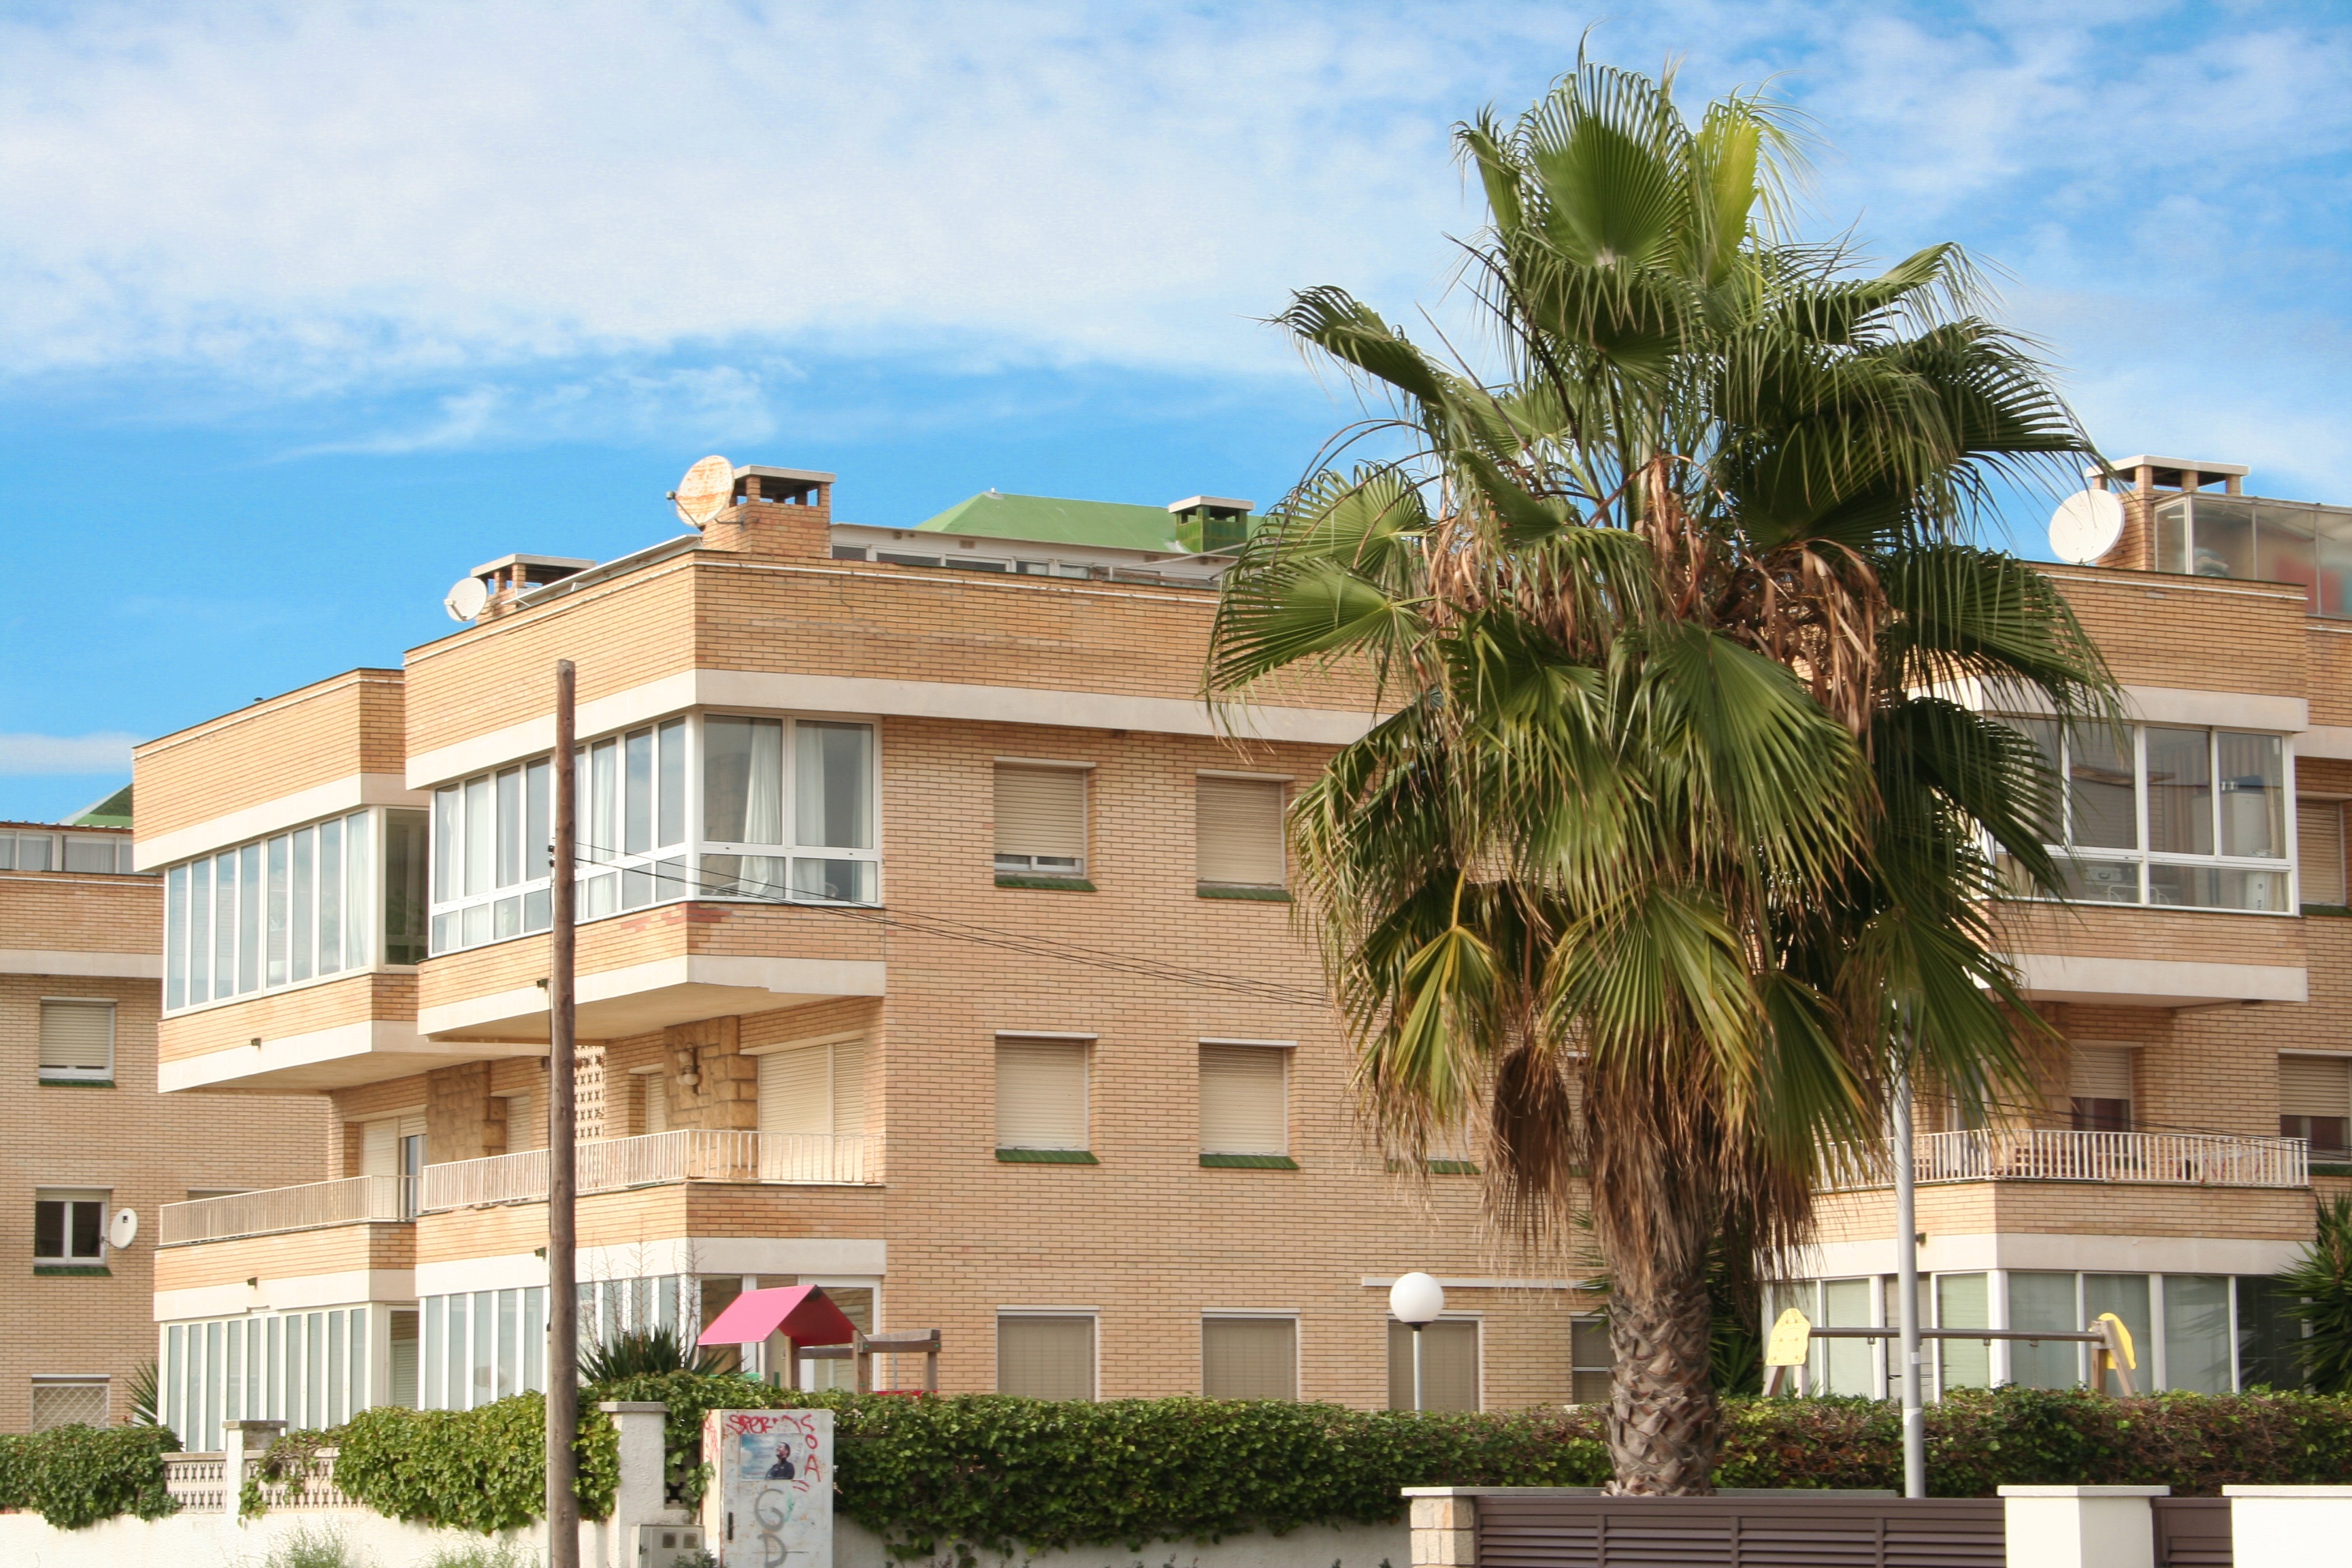
architecture, villa, house, building, home, holiday, facade, property, tourism, apartment, spain, resort, holidays, estate, condominium, palma, neighbourhood, real estate, residential area